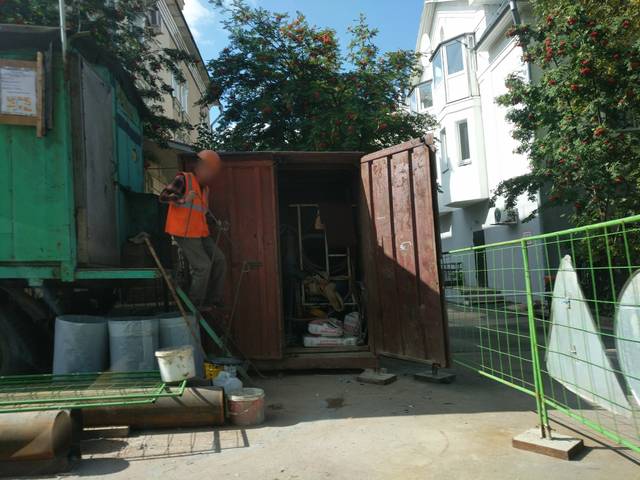
Region: Russia
Coordinates: 58.598, 49.677